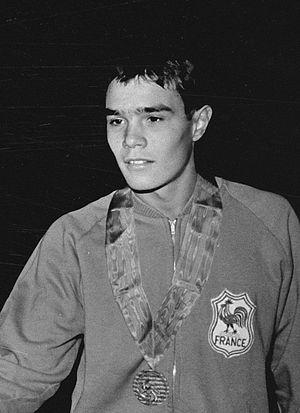
Alain Mosconi est un nageur français, né le 9 septembre 1949 à Puteaux, licencié au Cercle des nageurs de Marseille. Spécialiste de la nage libre et papillon, il a plus d’une cinquantaine de titres de champion de France à son actif et plus de cent records de France.